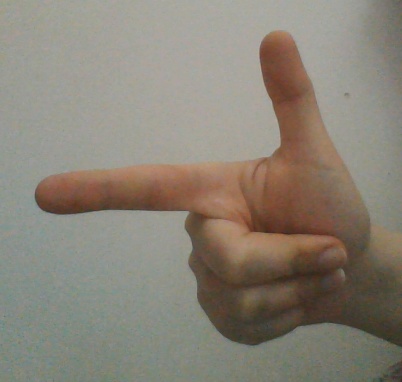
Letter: yaa